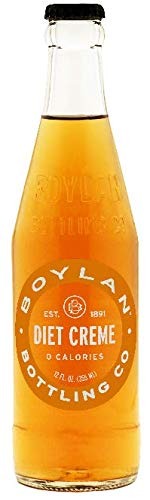
Item Name: Boylan Bottling Pure Cane Sugar Soda Pop, Diet Cream Soda, 12 oz Glass Bottles (Pack of 6)
Value: 72.0
Unit: Fl Oz

Price: 28